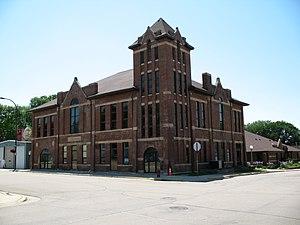
Appleton est une ville du comté de Swift dans le Minnesota aux États-Unis. La population était de 2 871 personnes lors du recensement de 2000. La ville héberge la prison de l'État. C'est aussi le lieu de résidence de nombreux retraités et anciens combattants. La vingtaine de rues de la ville portent le nom d'anciens combattants au cours de la Seconde Guerre mondiale.